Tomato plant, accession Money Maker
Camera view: horizontal (90 deg, fisheye); turntable rotation: 330 degrees
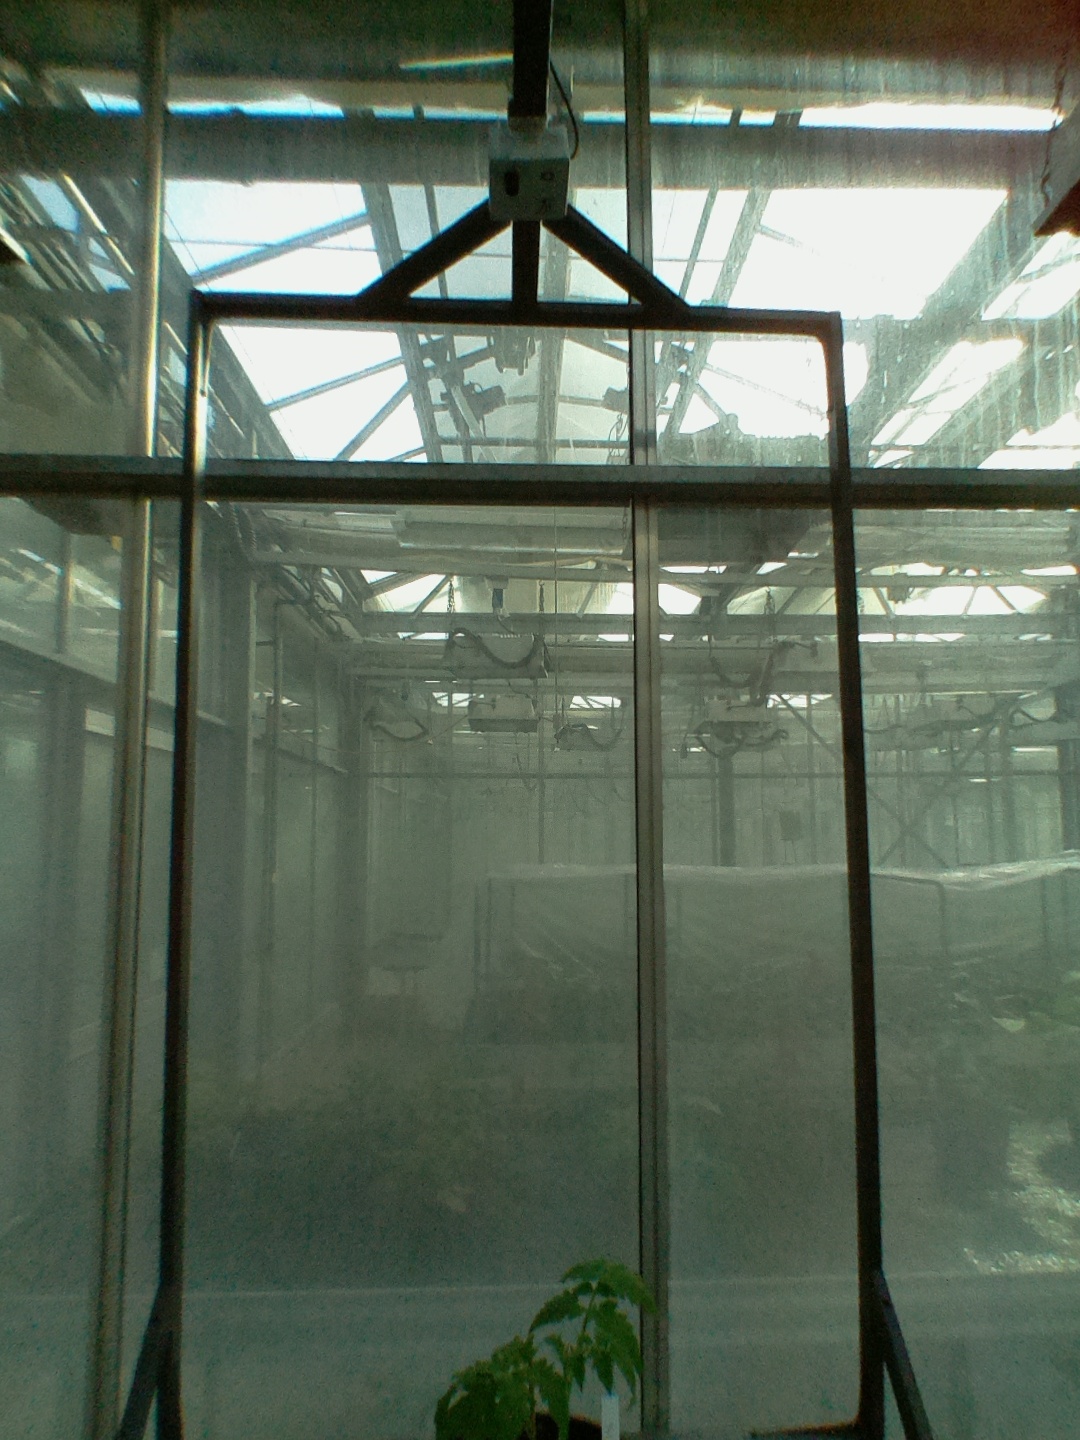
BBCH growth stage 13: 6 of true leaves visible